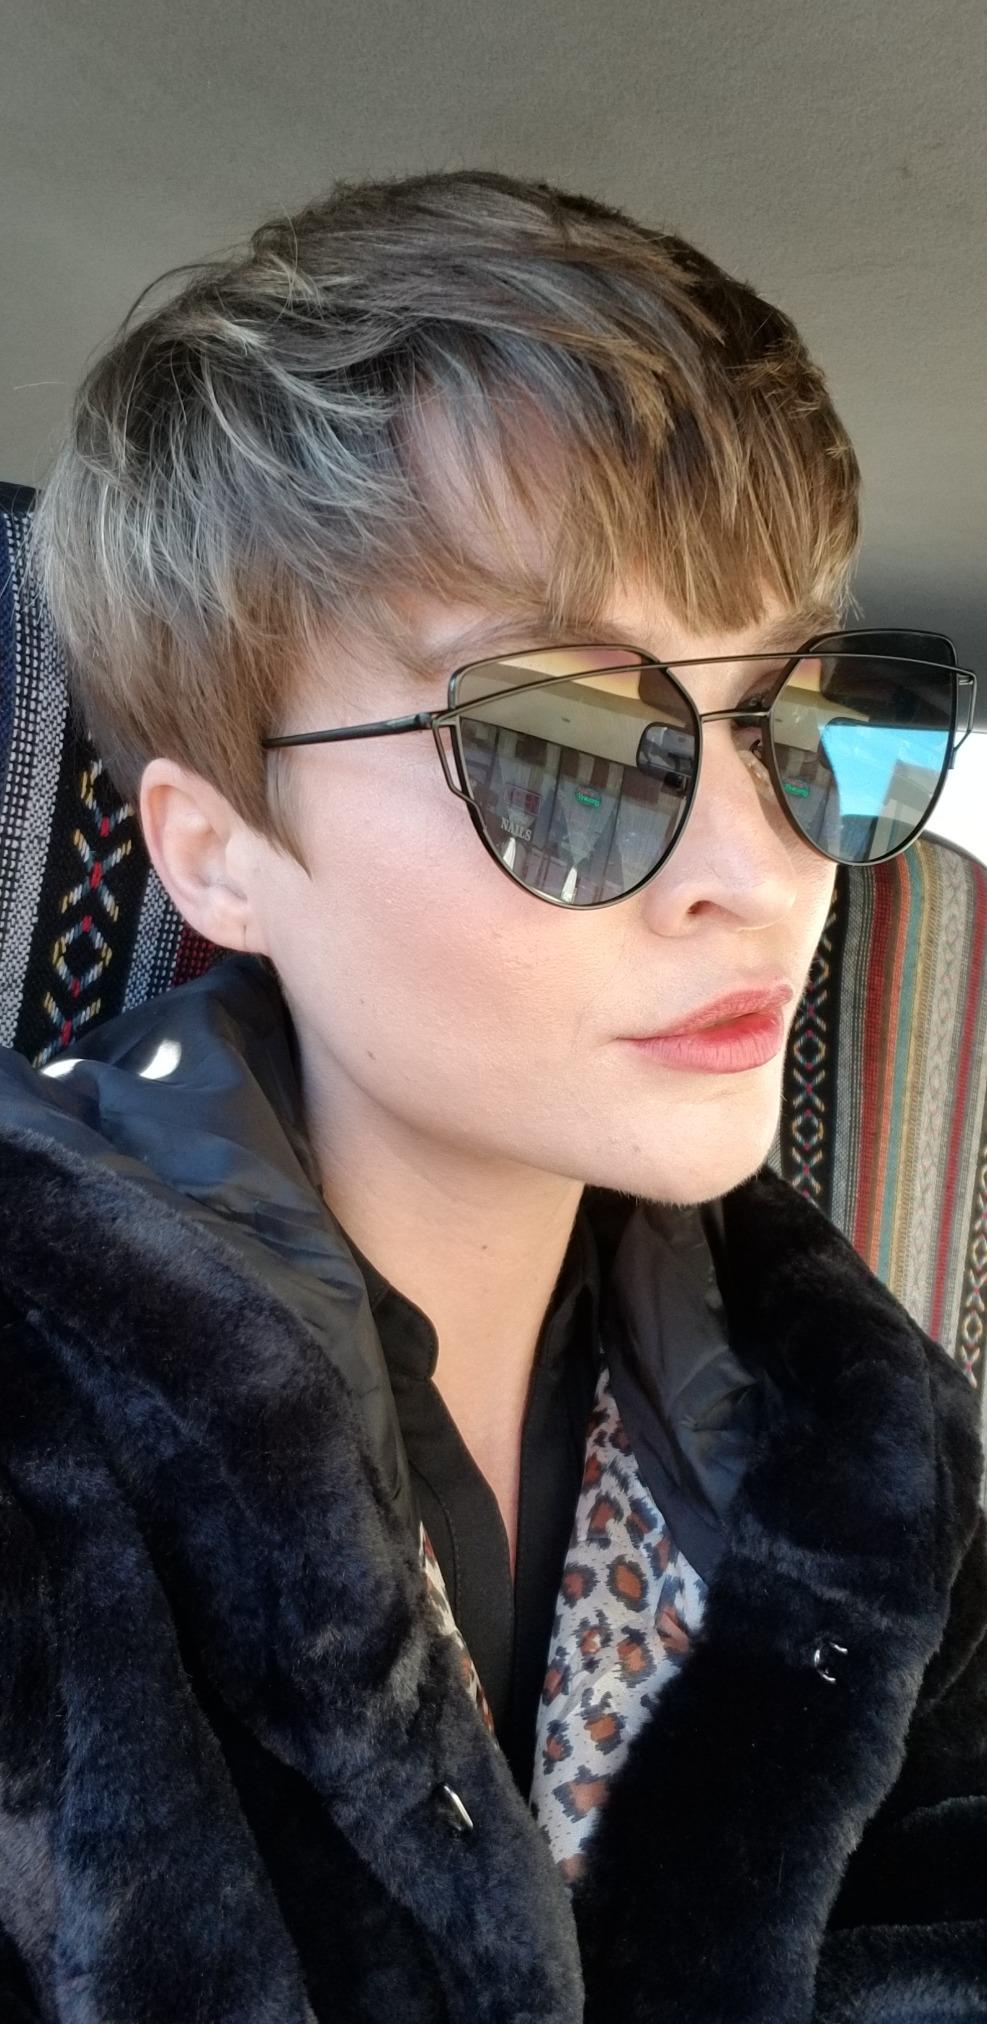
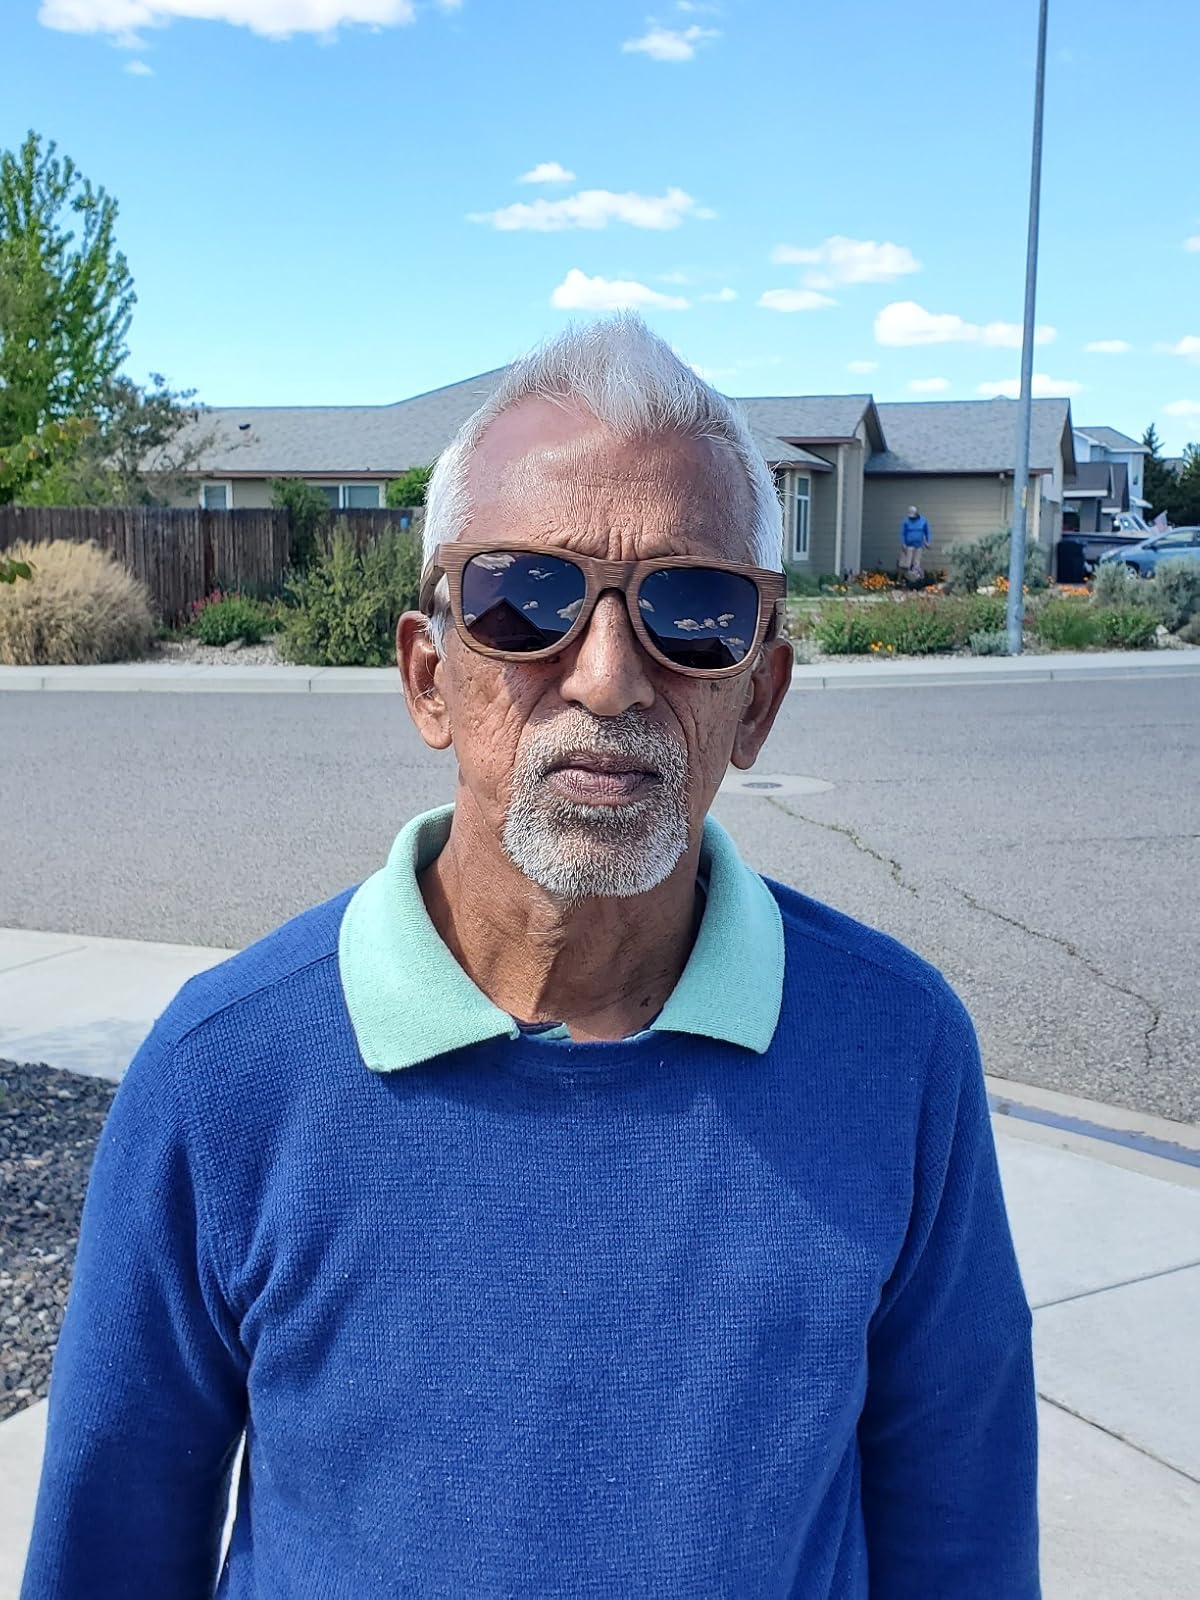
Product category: accessories_sunglasses
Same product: no